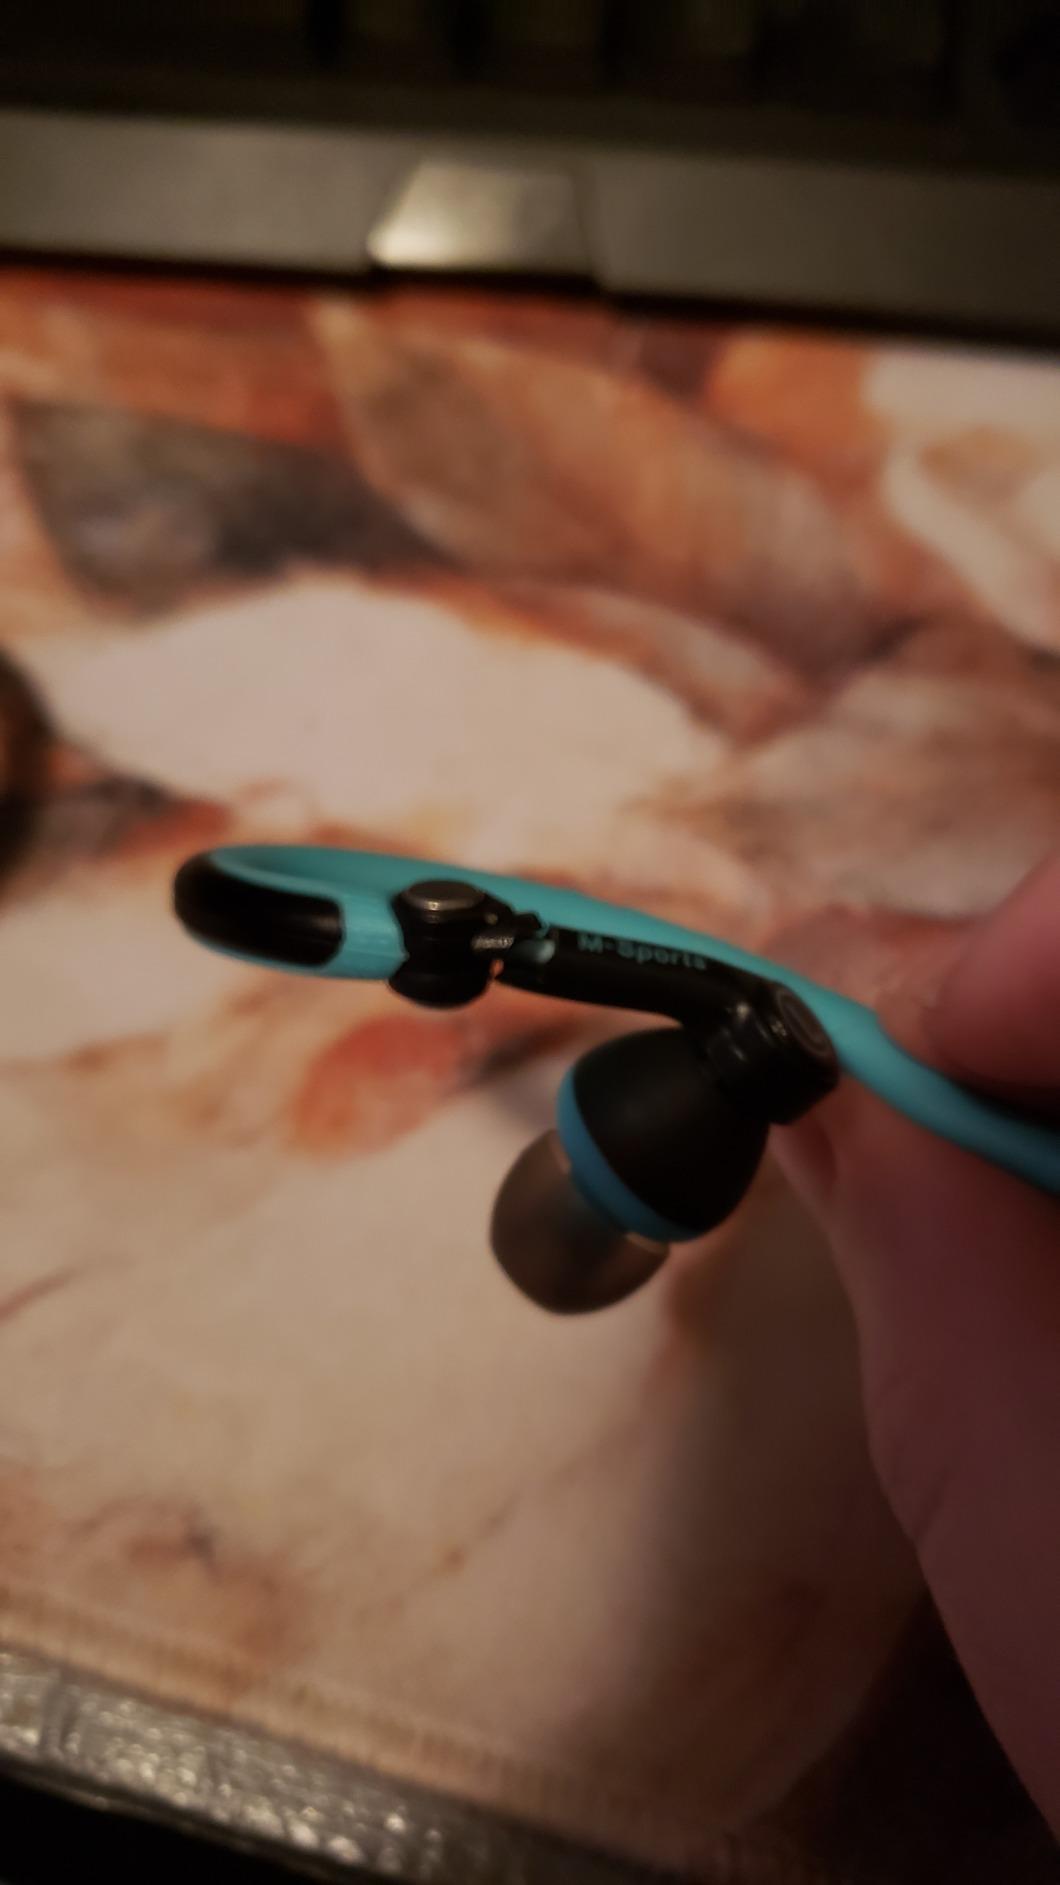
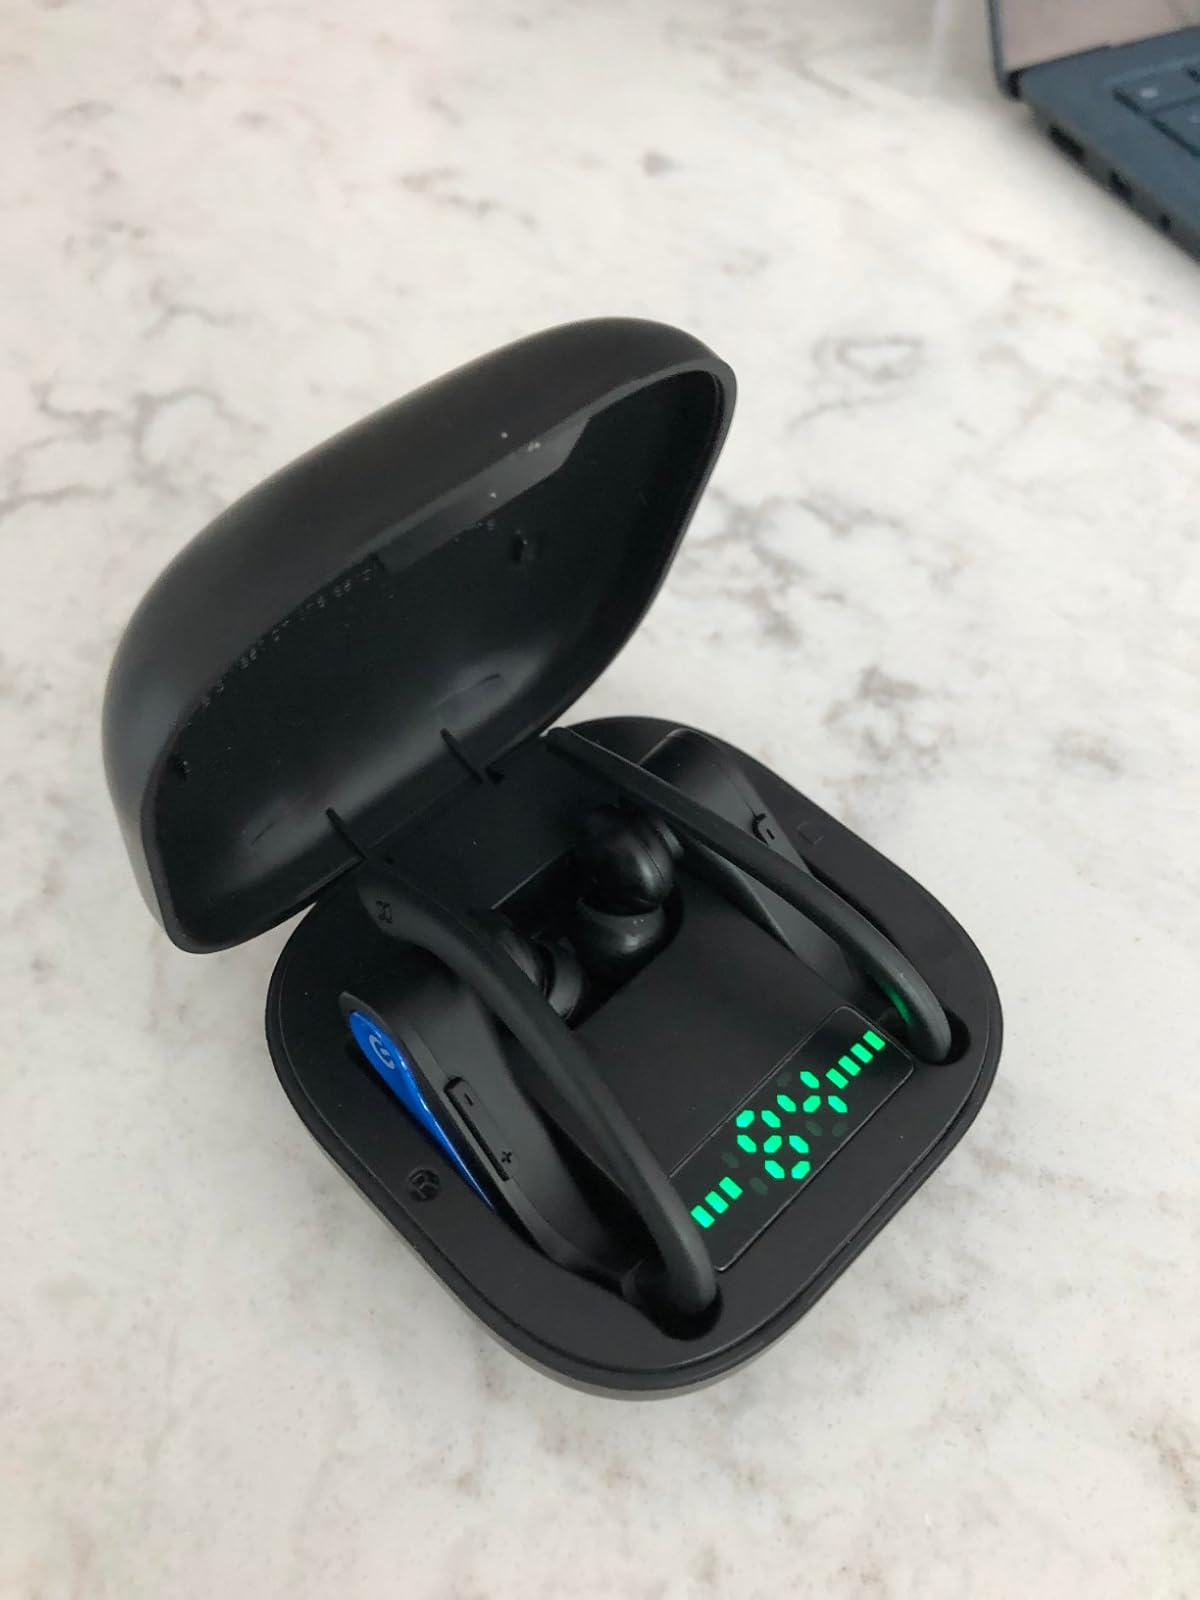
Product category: earbuds
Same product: no